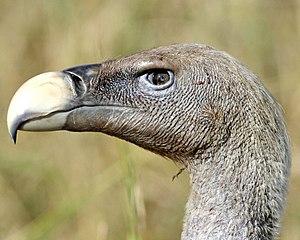
Le Vautour de Rüppell est une espèce de grandes rapaces de la famille des Accipitridae. Son nom est dédié à l'explorateur et zoologiste allemand Eduard Rüppell. La population, d’environ 30 000 individus, est en baisse à cause de la perte d’habitat, d’empoisonnements accidentels et d’autres facteurs. Le vautour de Rüppel est considéré comme l’oiseau ayant la plus haute altitude de vol, avec un exemple certifié à plus de 11 000 m au dessus du niveau de la mer.